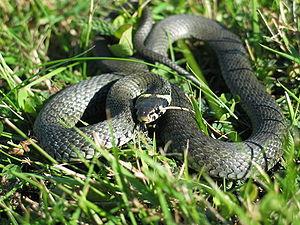
Bretagne vivante, appelée aussi Société pour l'étude et la protection de la nature en Bretagne, est une association fondée en 1958 à une époque où l'écologie ne concernait encore que quelques initiés. Elle est reconnue d'utilité publique en 1968.